Somerset Royal Horse Artillery

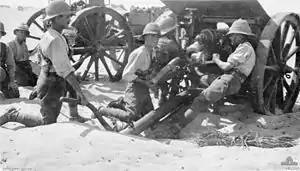

III Brigade, Royal Horse Artillery (T.F.) was formed in April 1916 in the Egyptian Expeditionary Force with the Leicestershire and Somerset Batteries, RHA. It was assigned to the ANZAC Mounted Division to provide artillery support. In practice, the batteries were permanently attached to the mounted brigades of the division and Somerset RHA joined the Australian 2nd Light Horse Brigade.